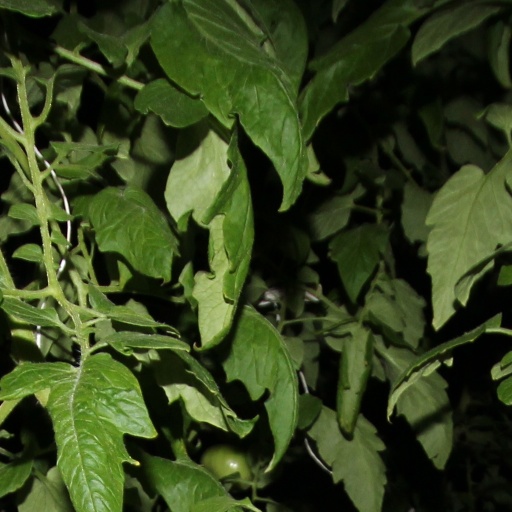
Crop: tomato